VMFA-321

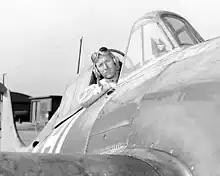
VMF-321 CO and ace Major Overend in 1945.

First Lieutenant Robert B. See made the squadron's first kill four days after arriving on the island. While in the Solomons, the "Hell's Angels" amassed a record of 39 kills of Japanese aircraft and an additional 11 probables, with only eight aircraft lost. At one time the squadron was scoring at least one kill and/or one probable a day with its F4U Corsair aircraft. Captain J. R. Norman, assisted by wingman Lieutenant Philip B. Talbott, once downed four planes in a single day.